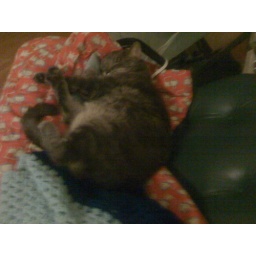
in his office chair